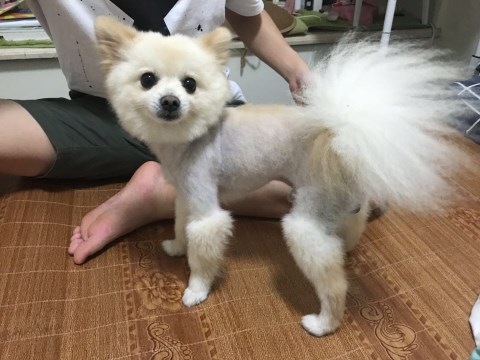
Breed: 1936-n000005-Pomeranian